Uterga

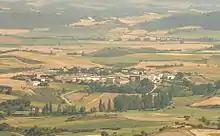
View of Uterga from El Perdón

Uterga is a town and municipality located in the province and the autonomous community of Navarre, northern Spain.